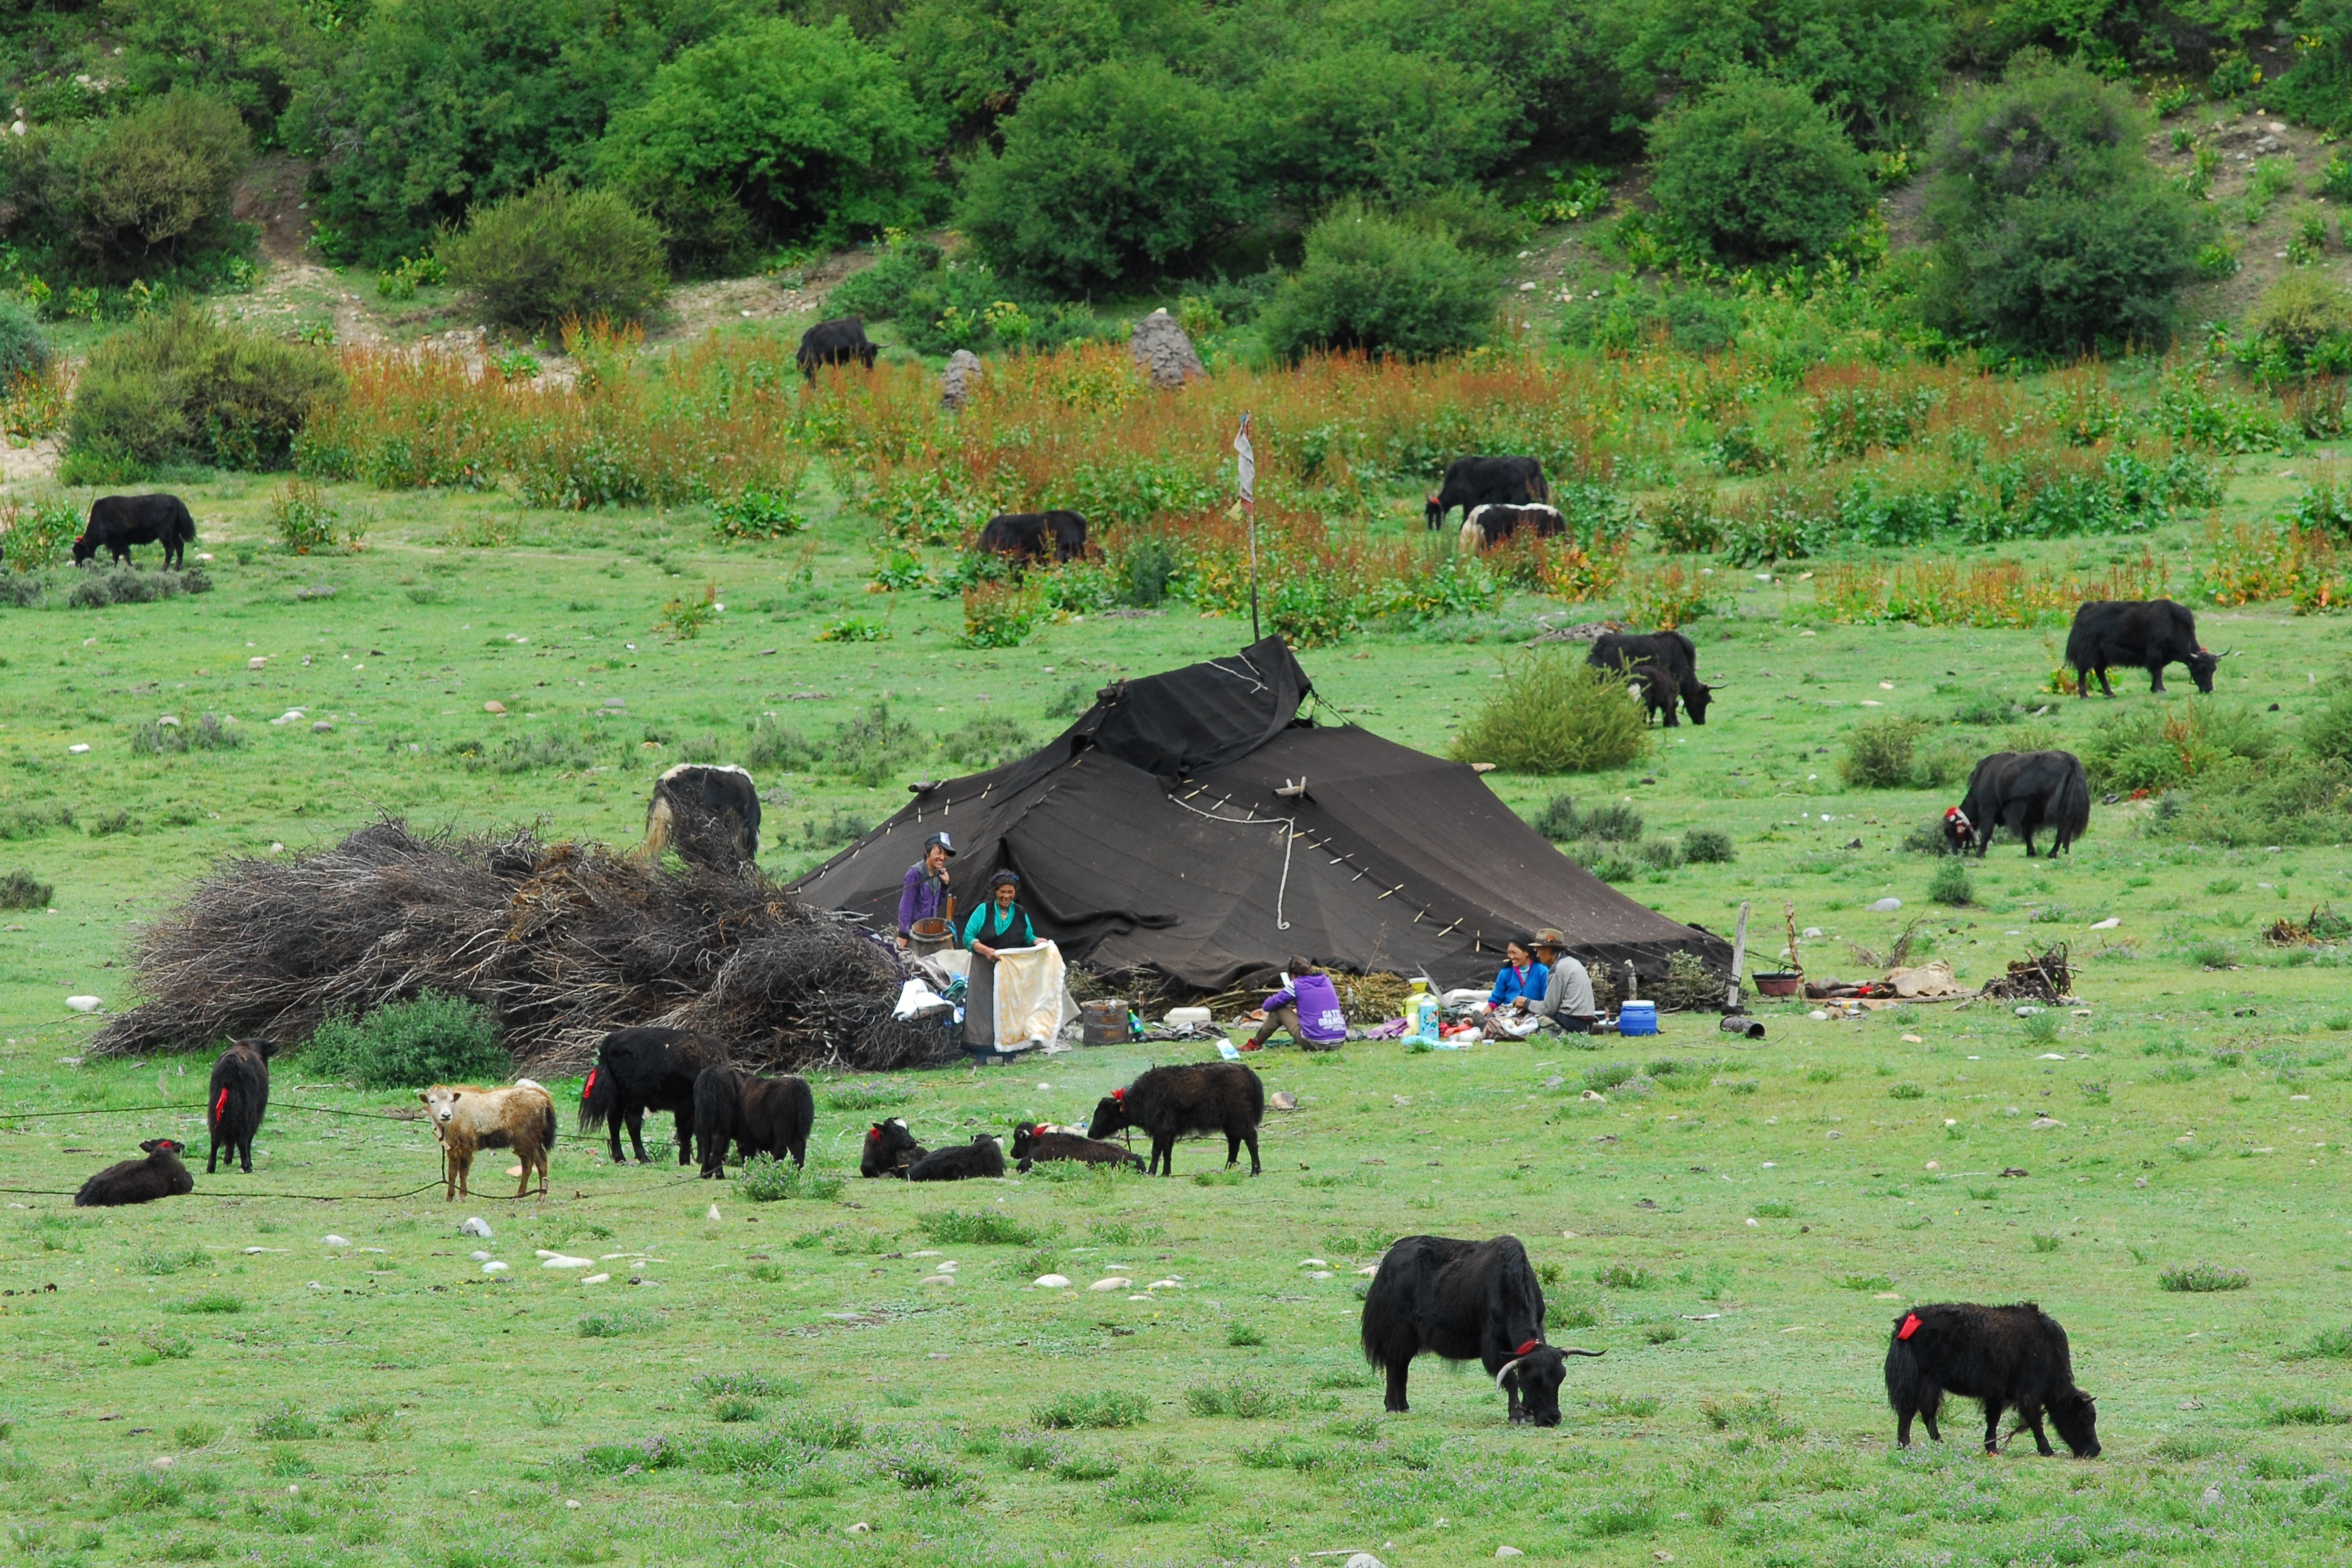
nature, field, farm, meadow, wildlife, herd, pasture, grazing, fauna, tibet, grassland, ecosystem, nomads, rural area, cattle like mammal